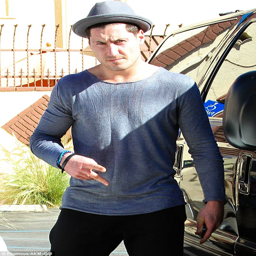
peace out : tv personality was also seen at the dance studio wearing a grey long - sleeve top and fedora